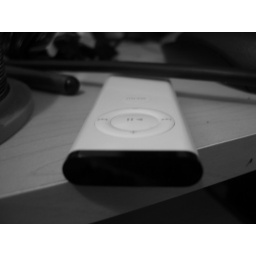
A bunch of black and white macro focused objects around my desk.